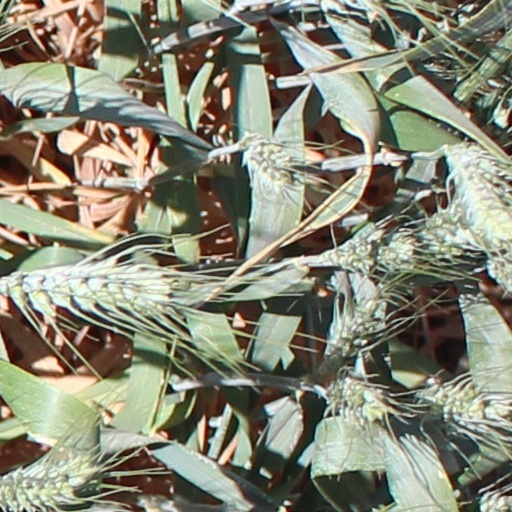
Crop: wheat